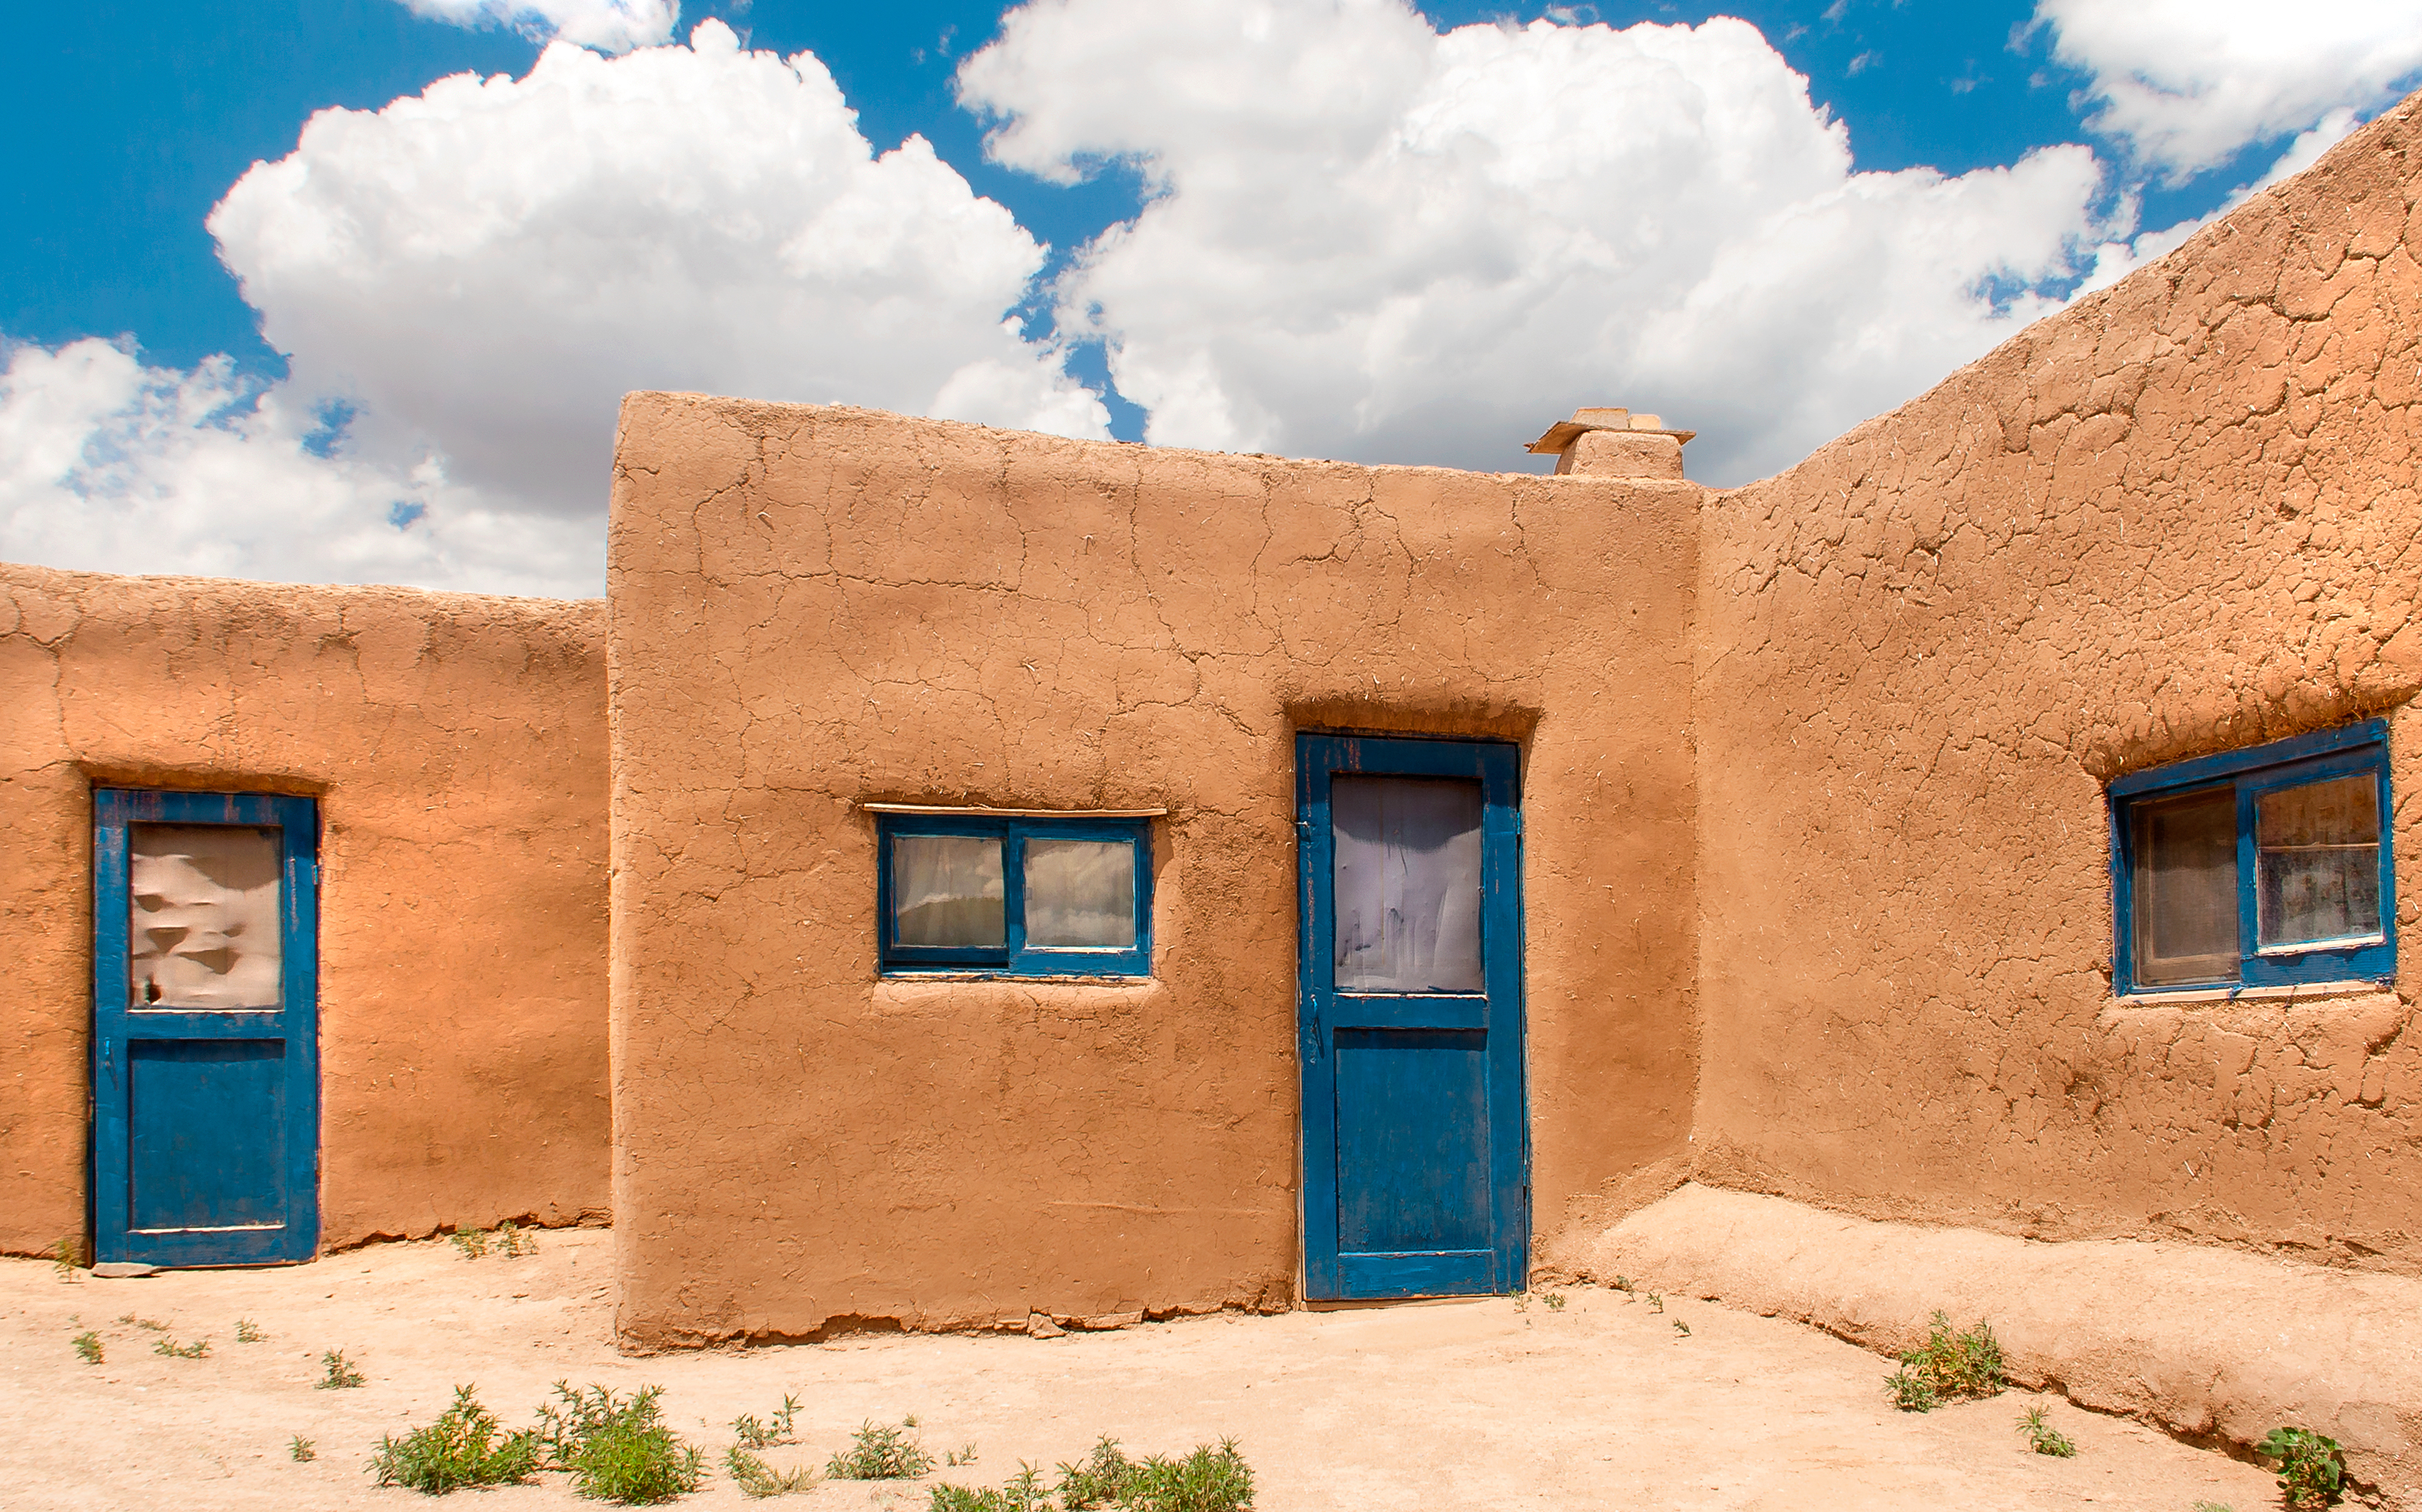
architecture, house, desert, window, building, home, wall, vacation, village, orange, color, facade, blue, door, pueblo, adobe, estate, newmexico, msh0814, fotocompetitionbronze, hacienda, msh081420, ancient history